Thomas Kilgore

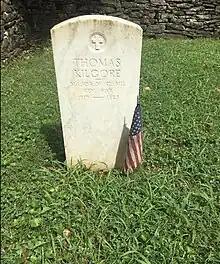
Thomas Kilgore Headstone - Found at the Villines Cemetery in Cross Plains.

Thomas Kilgore (1715–1823) was an American pioneer and Revolutionary War veteran. He was the founder of Cross Plains, Tennessee, and the first European settler in Robertson County, Tennessee, arriving in the area in 1778.